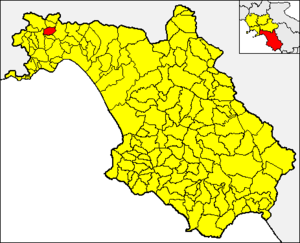
Castel San Giorgio est une commune italienne de la province de Salerne dans la région Campanie en Italie.